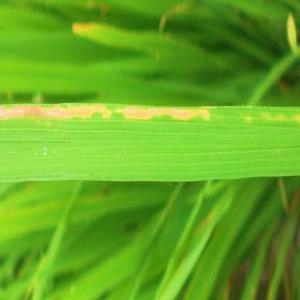
Disease: Bacterialblight